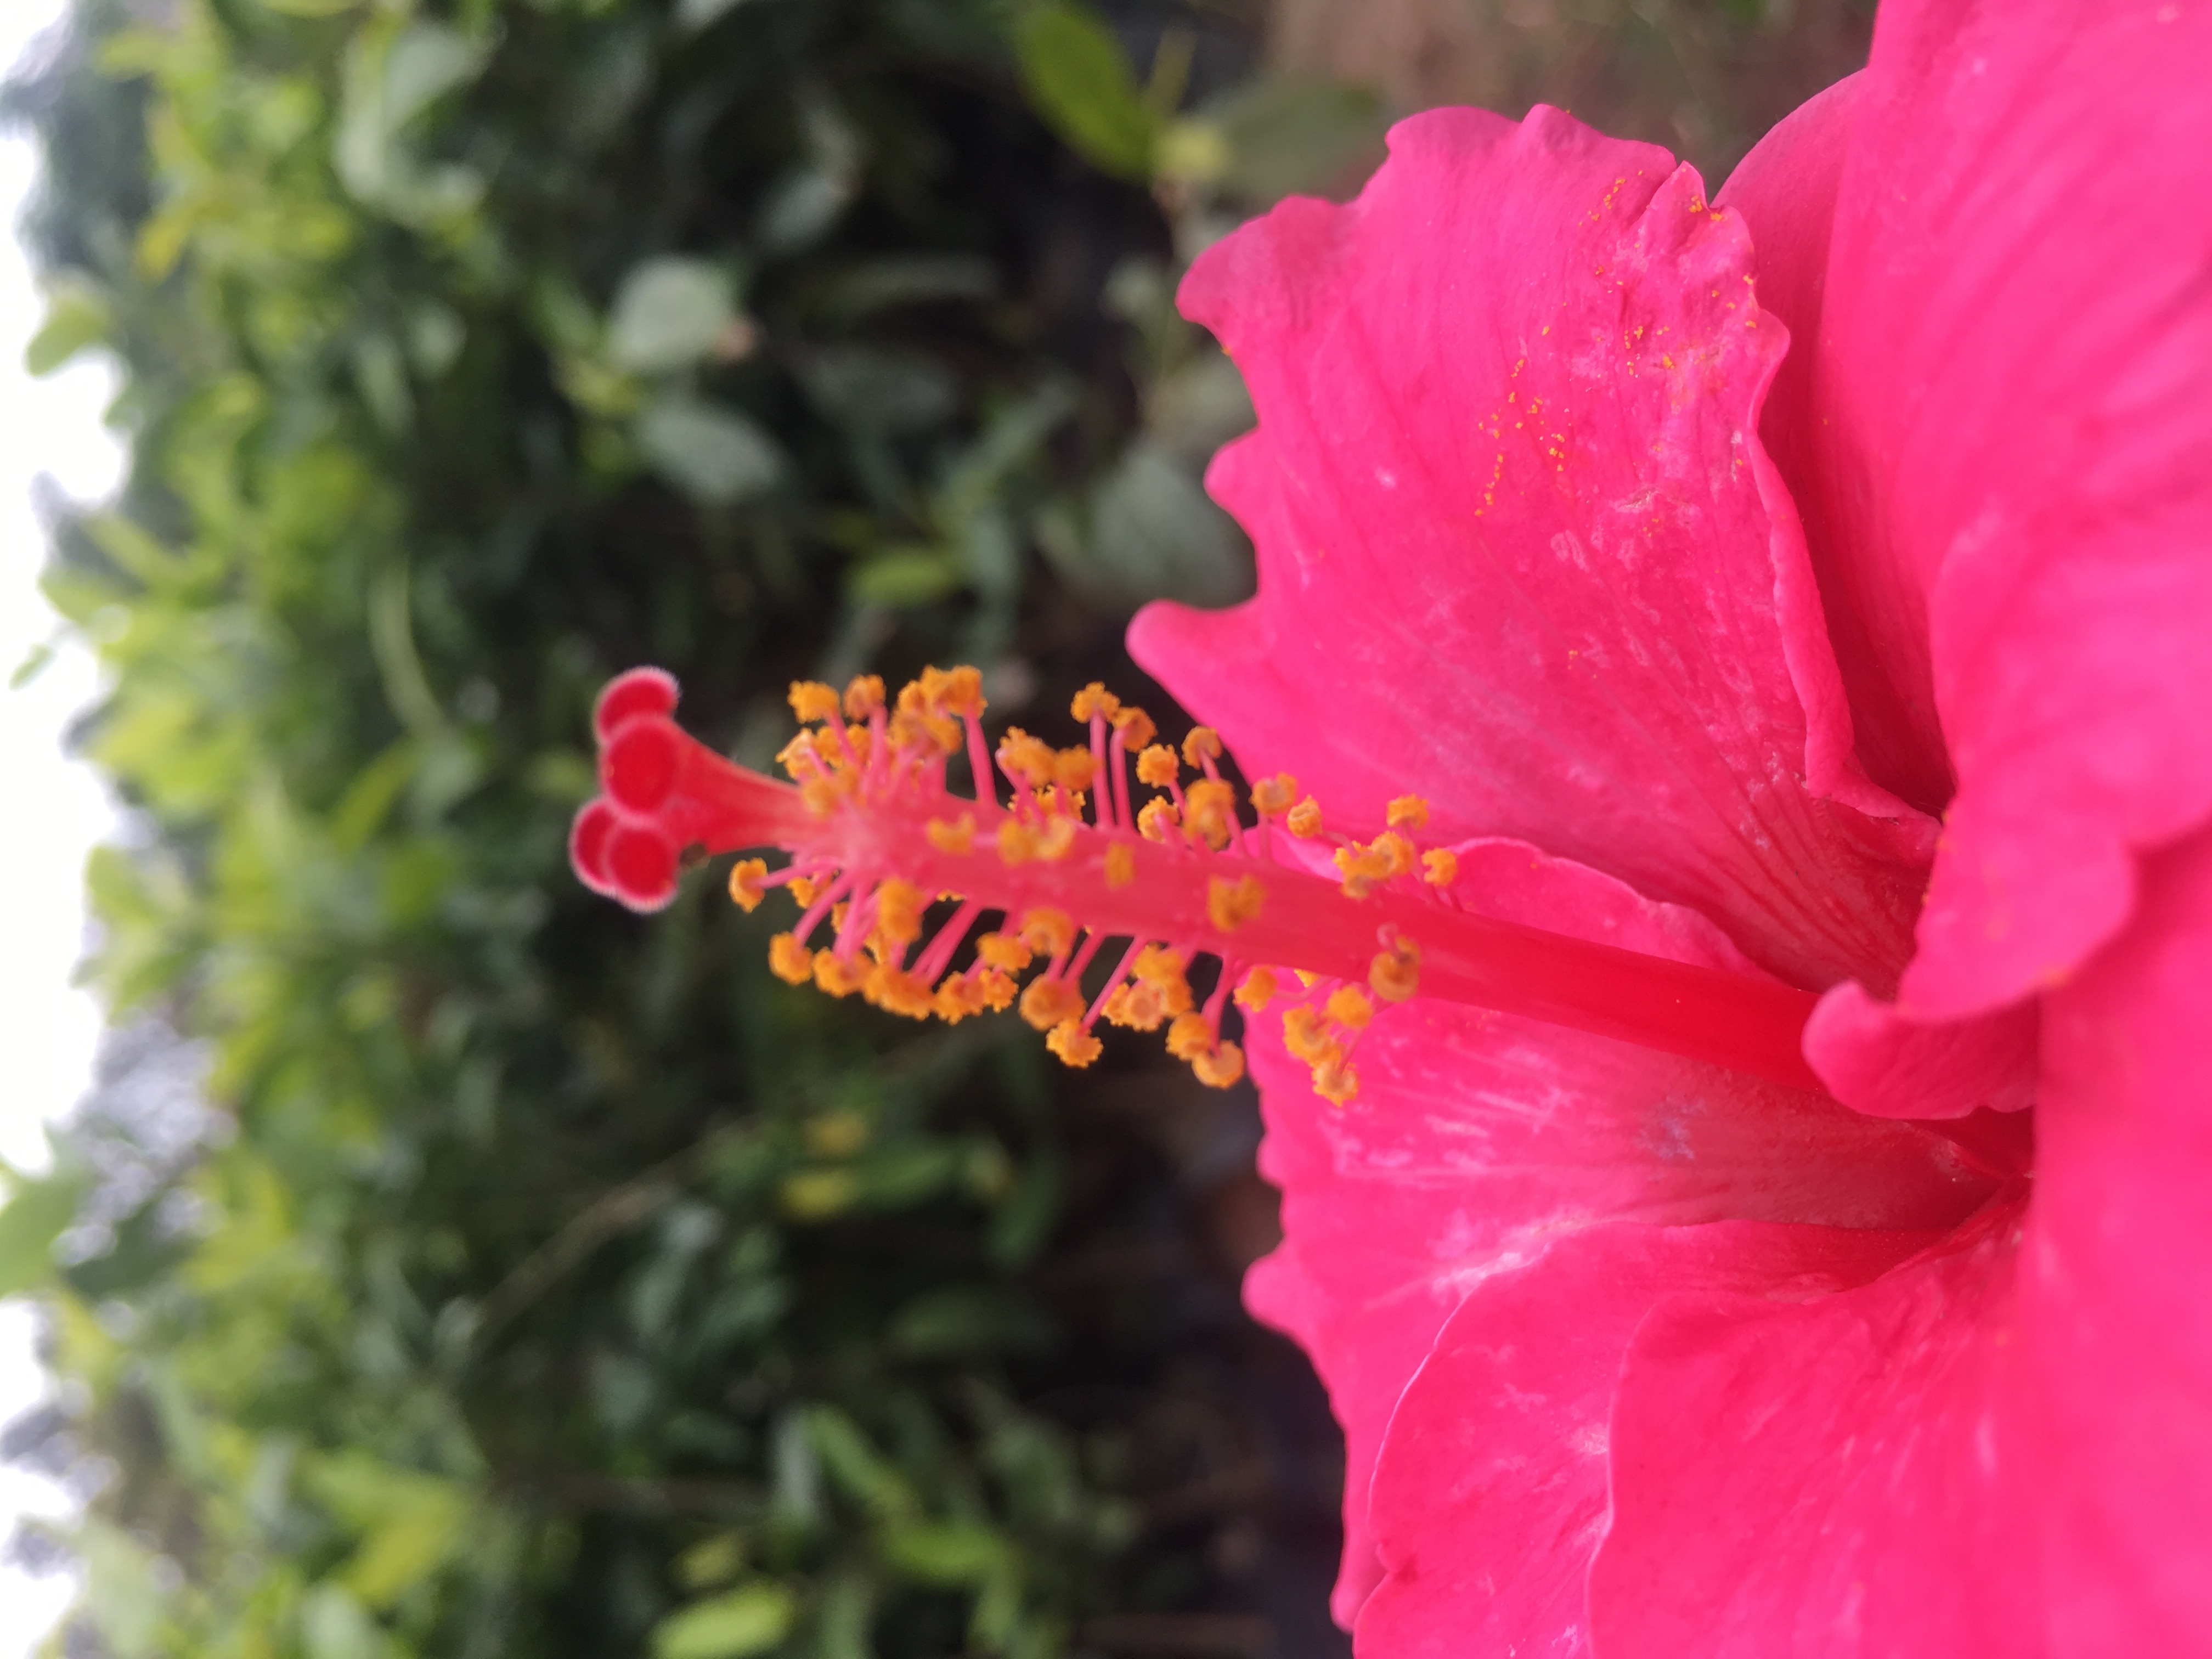
flower, flowering plant, petal, hibiscus, chinese hibiscus, pink, Hawaiian hibiscus, plant, malvales, mallow family, four o clock flower, four o clock family, annual plant, china rose